National Mall

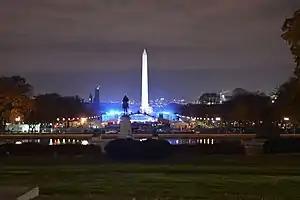
The Concert for Valor on the National Mall on November 11, 2014, looking west from the U.S. Capitol grounds

DED first appeared on the Mall during the 1950s and reached a peak in the 1970s. The NPS has used a number of methods to control this fungal epidemic, including sanitation, pruning, injecting trees with fungicide and replanting with DED-resistant American elm cultivars (see "Ulmus americana" cultivars). The NPS cloned one such cultivar ('Jefferson') from a DED-resistant tree growing near a path on the Mall in front of the Freer Gallery of Art, near the Smithsonian Institution Building ("The Castle").